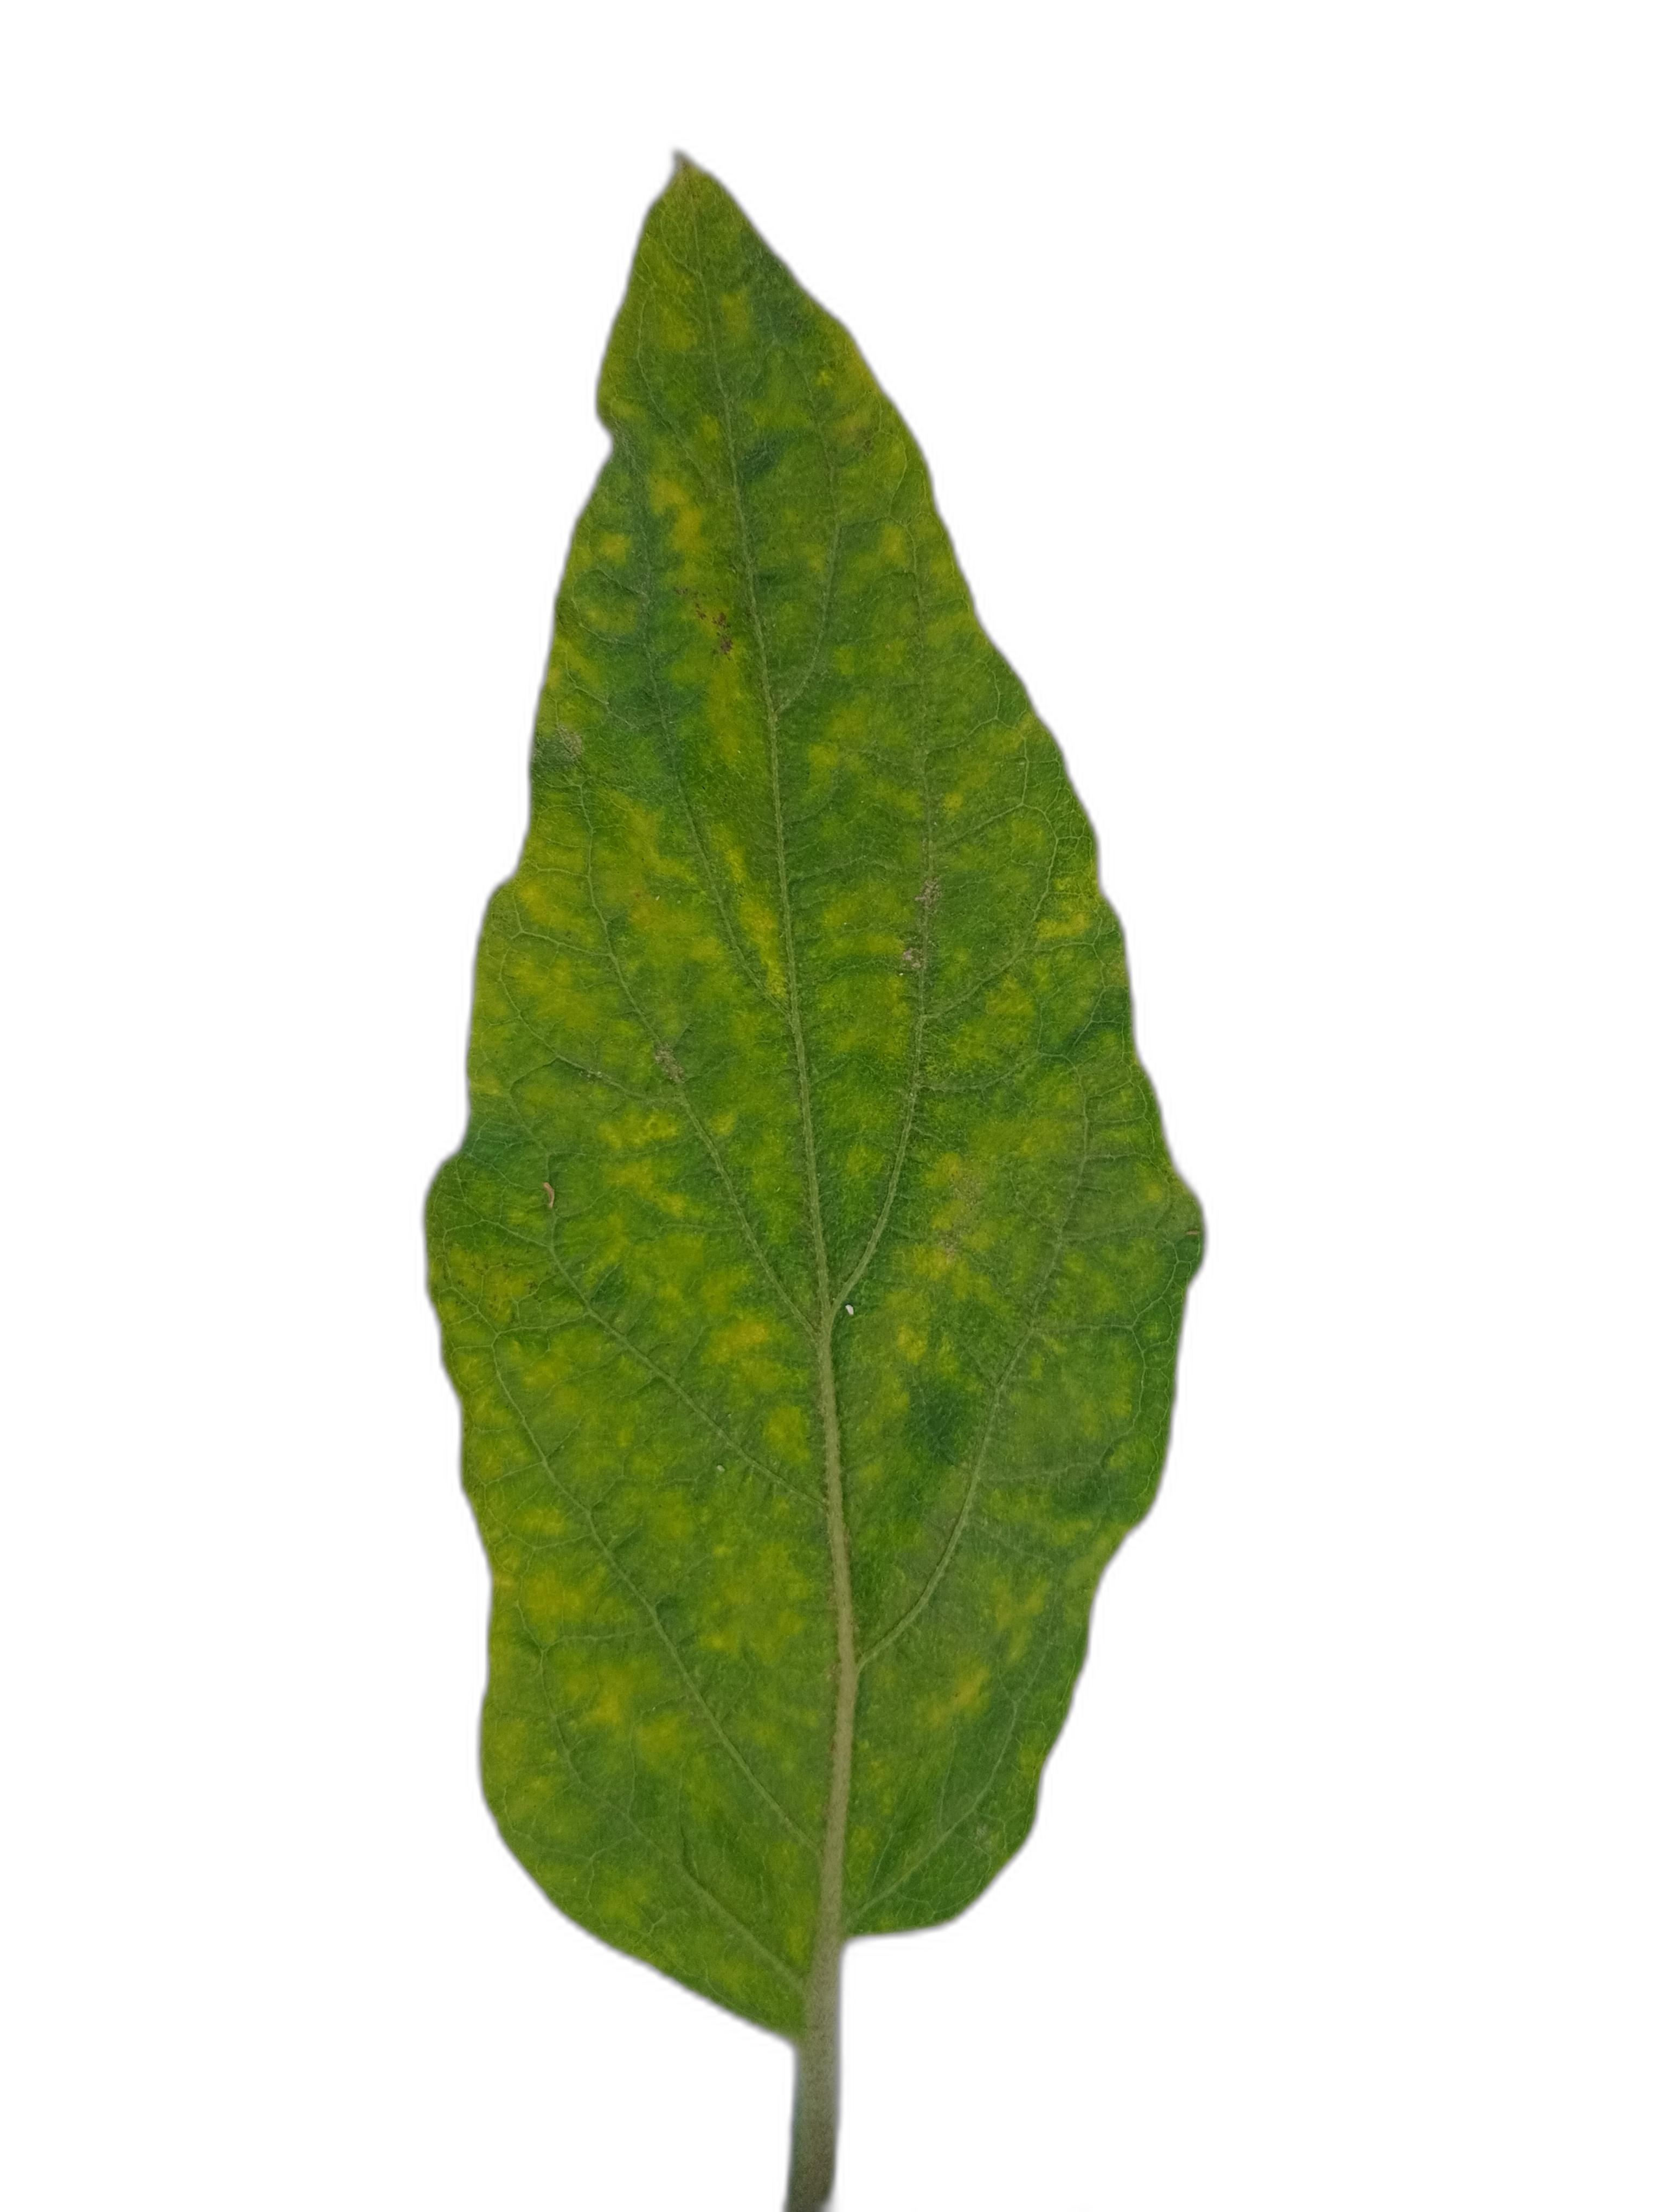
Label: Healthy Leaf